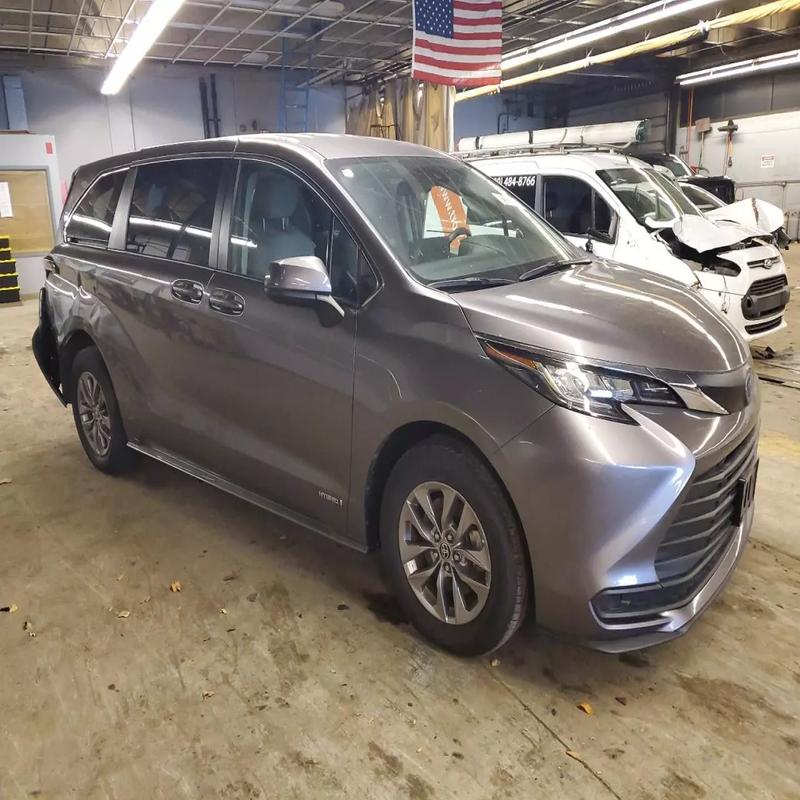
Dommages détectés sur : aile arrière droite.
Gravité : mineur